Bahman Mirza Qajar Mausoleum

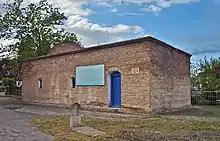

Bahman Mirza Qajar Mausoleum is a mausoleum with three domes located 25 meters north-east from Imamzadeh architectural complex in Barda.